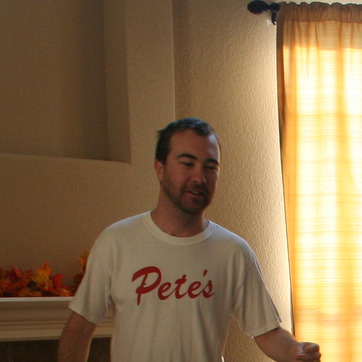
Material: skin